Emil Forsberg

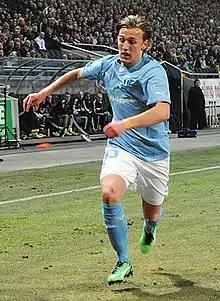
Forsberg playing for Malmö FF in 2013.

Having previously played for the Sweden under-19 team, Emil Forsberg made his senior international debut for the Sweden national team in a 2–1 friendly win over Moldova on 17 January 2014.